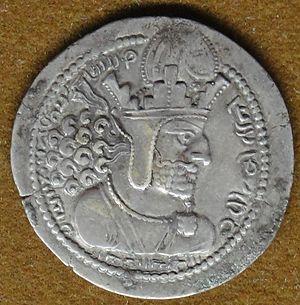
Le musée Reza Abbasi est un musée situé à Téhéran, dans le quartier de Seyed Khandan. Il doit son nom au fameux miniaturiste de l'époque safavide, Reza Abbasi.